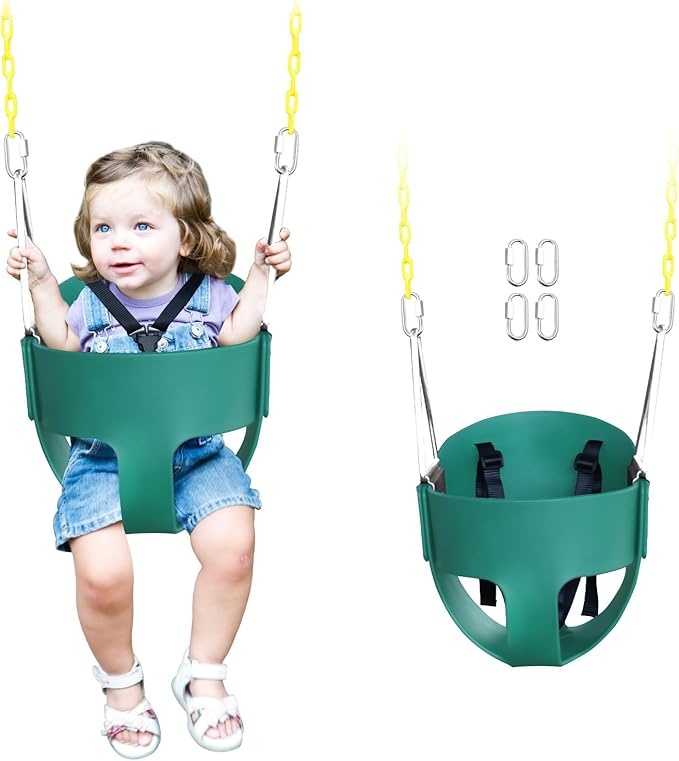
High Back Full Bucket Toddler Swing Seat with 3- Point Adjustable Safety Harness, 66 inch Detachable Chain,Suitable for Babies Aged 6-24 Months，Baby Swing for Swingset (Green)
About This The Toddler swing seat is carefully designed for babies aged 6 to 24 months, equipped with a three-point safety belt to ensure that the baby always sits securely in the seat during the swing process, effectively preventing falls. Toddler swing outdoor is made of durable polyethylene that can withstand various outdoor conditions, bringing long-lasting joy and enjoyment to babies. The Bucket Swing comes with a 66 inch chain, of which 31 inches have a prominent yellow coating. During the baby's play, it provides ultimate comfort and safety. Bucket swings for toddlers are widely applicable and can be installed on swings, under trees, on terraces, or indoor ceilings. Installation is extremely simple, and the included Toddler Swing comes with 4 hooks, allowing you to easily connect chains and hooks, making installation and removal more convenient. Overview Brand : AOBOTE Color : Green Product Dimensions : 12.19"D x 11.42"W x 11.22"H Frame Material : Polyethylene Finish Type : Plastic Material Polyethylene : Item Weight 8.8 Pounds : Material Polyethylene : Item Weight 8.8 Pounds Maximum Weight Recommendation 330 Pounds : Maximum number of compatible seats 1 : Maximum Weight Recommendation 330 Pounds : Maximum number of compatible seats 1
Brand: Baby FurryJoy
Category: Baby & Toddler > Baby Toys & Activity Equipment > Baby Jumpers & Swings > Baby Swings